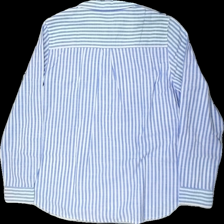
View: back
Type: Shirt
Category: Ladies
Brand: Lindex
Colors: Blue, White
Material: 100% cotton
Pattern: Striped
Cut: Regular
Size: 44
Season: All
Price range: 50-100
Recommended usage: Reuse